Lymphangiectasia

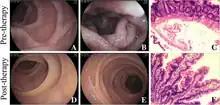
Lymphangiectasia shown on enteroscopy.

Lymphangiectasia, also known as "lymphangiectasis", is a pathologic dilation of lymph vessels. When it occurs in the intestines it is known as intestinal lymphangiectasia, colloquially recognized as Waldmann's disease in cases where there is no secondary cause. The primary defect lies in the inability of the lymphatic system to adequately drain lymph, resulting in its subsequent accumulation and leakage into the intestinal lumen. This condition, first described by Waldmann in 1961, is typically diagnosed in infancy or early childhood. However, it can also manifest in adults, exhibiting a broad spectrum of clinical symptoms.